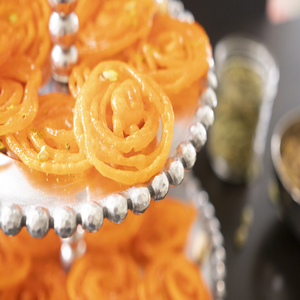
Dish: jalebi